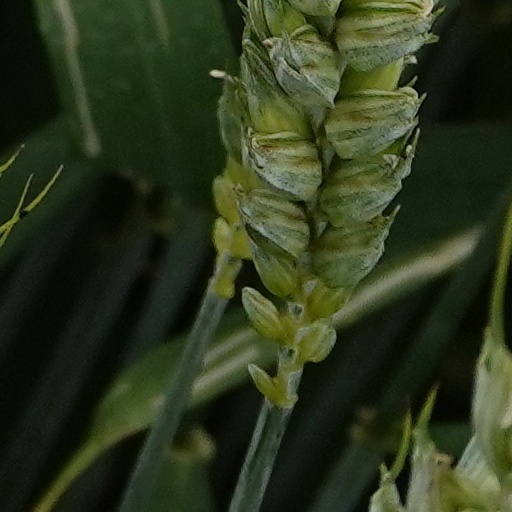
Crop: wheat